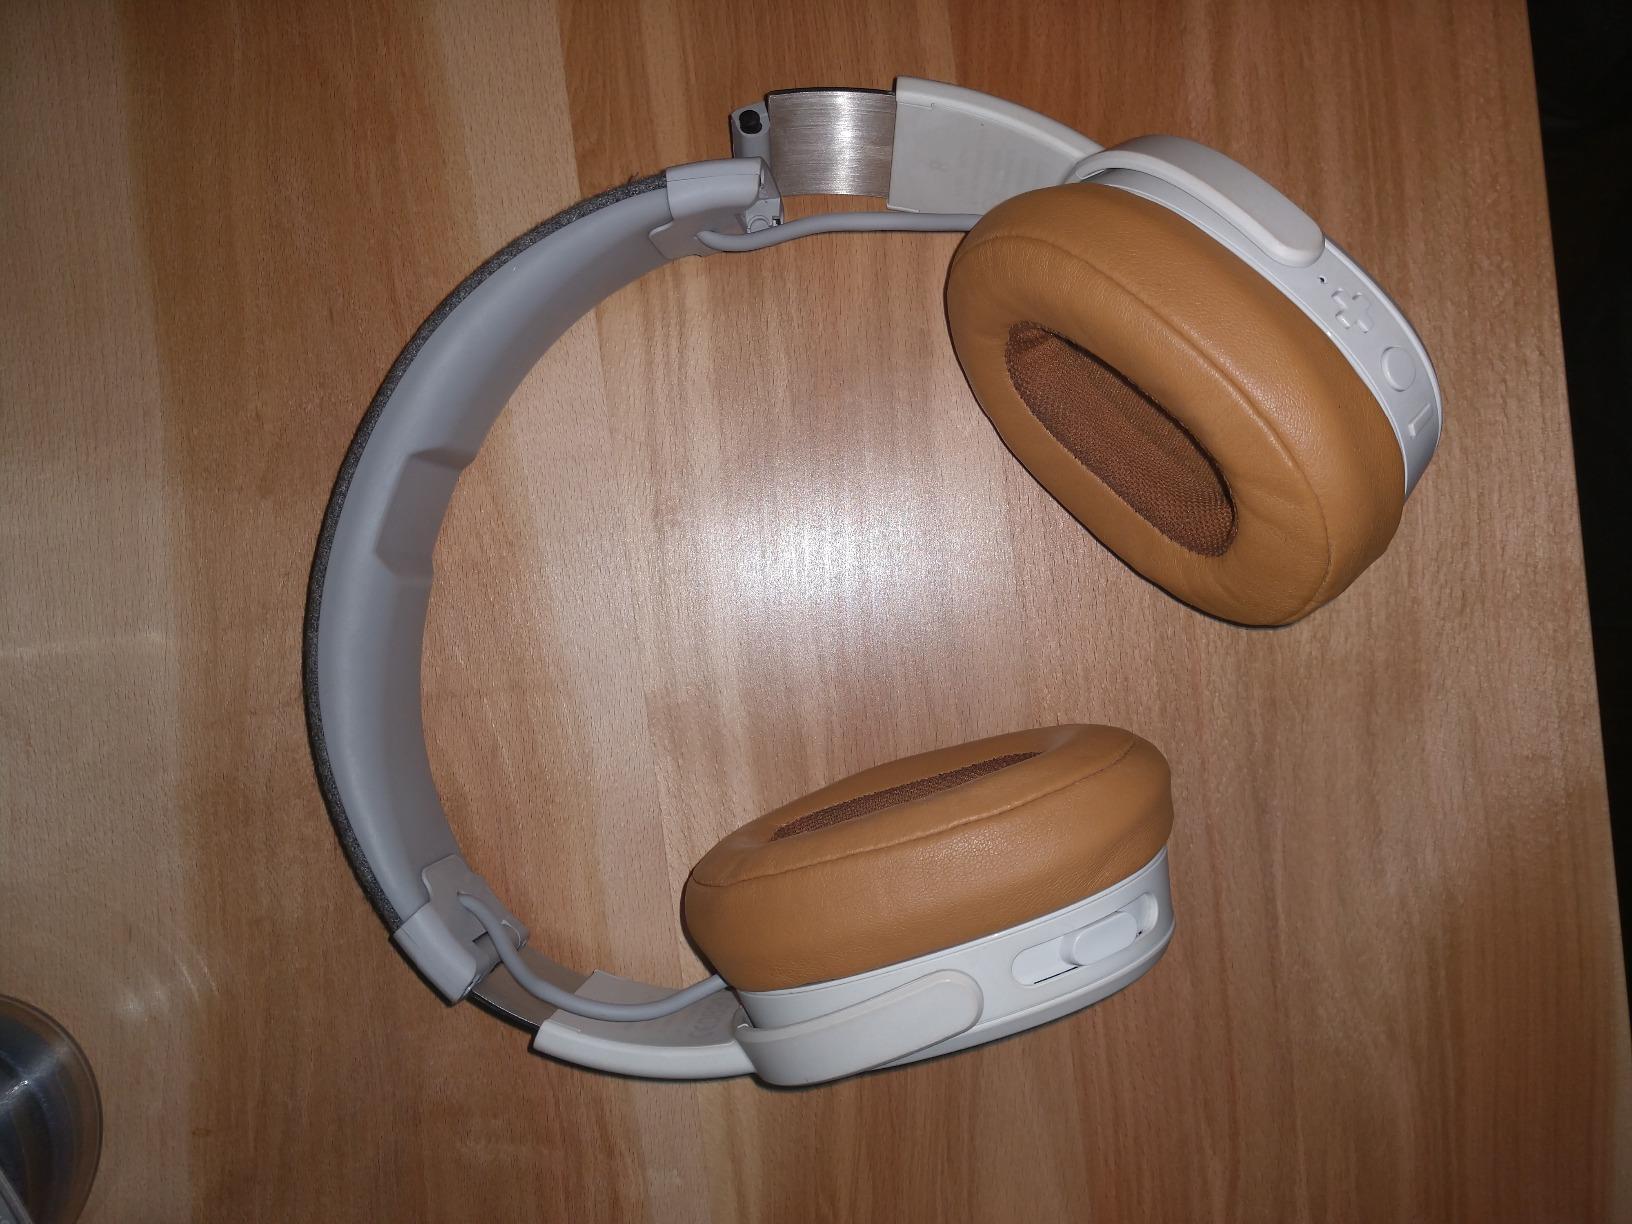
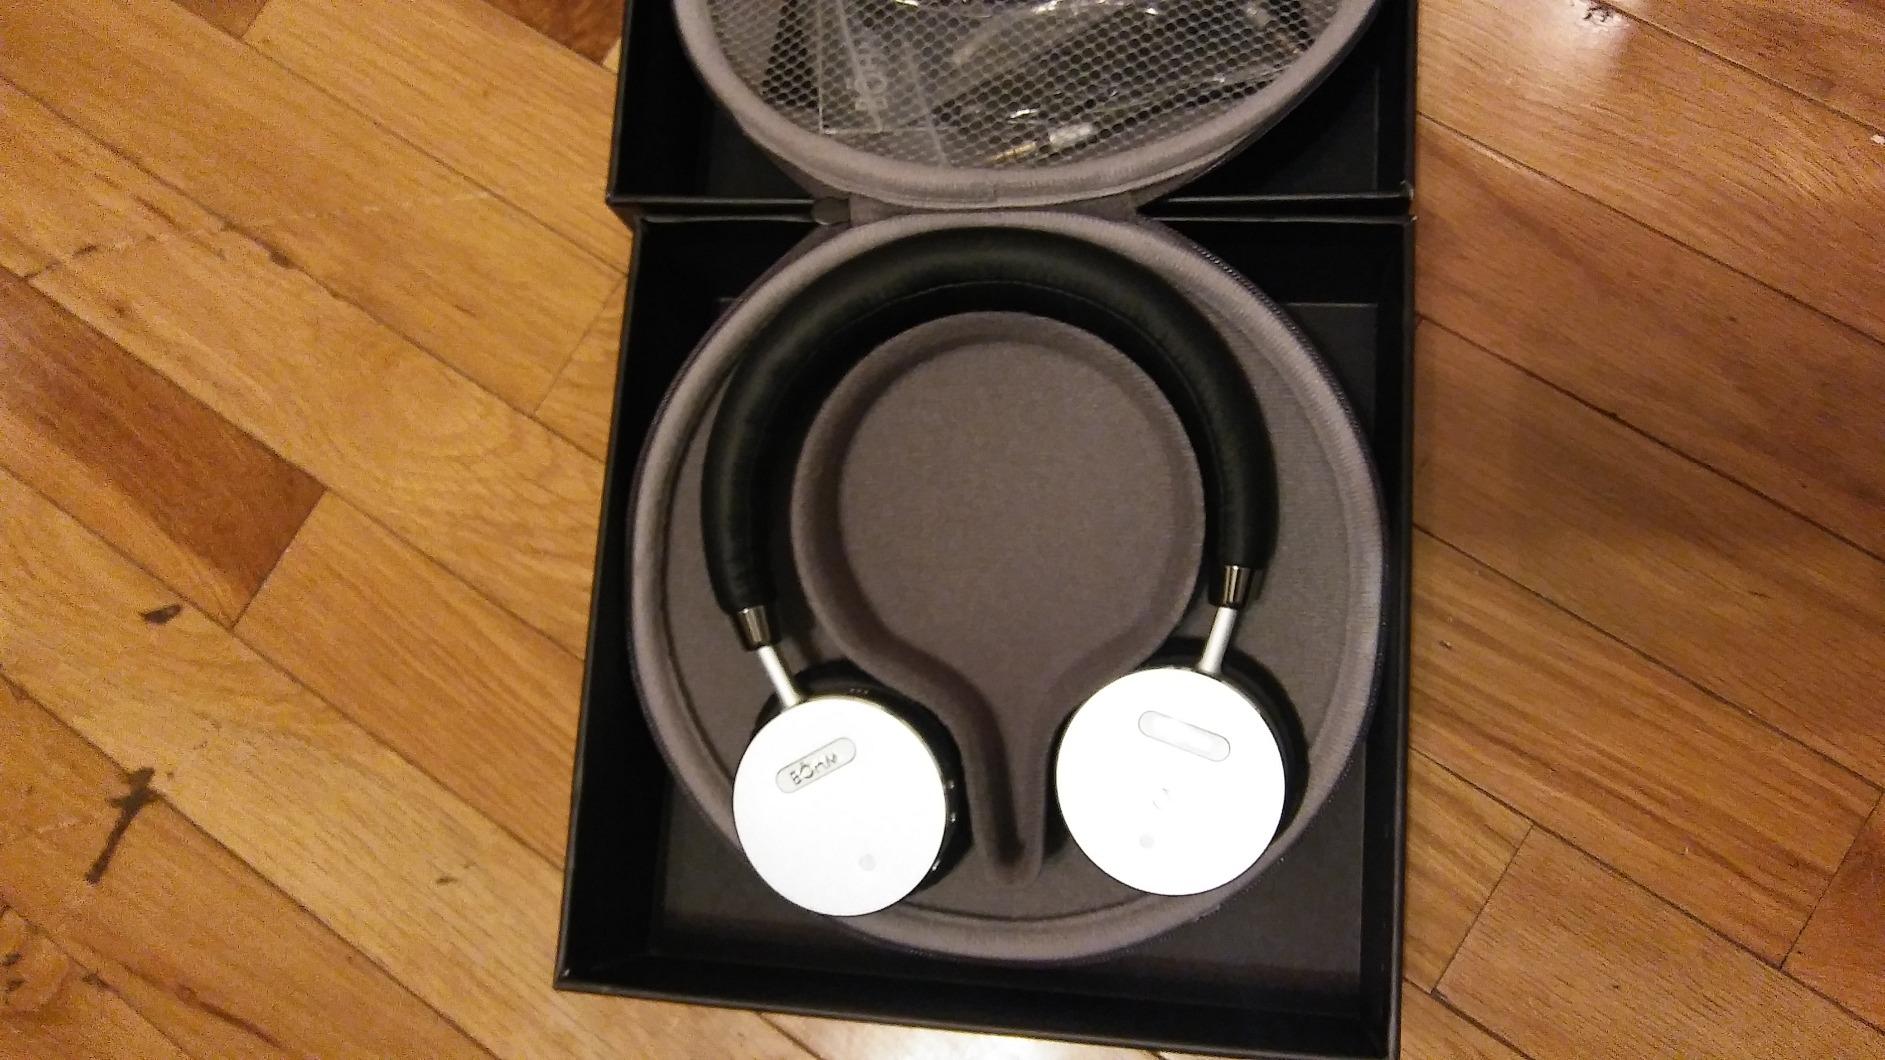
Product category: headphones
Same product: no